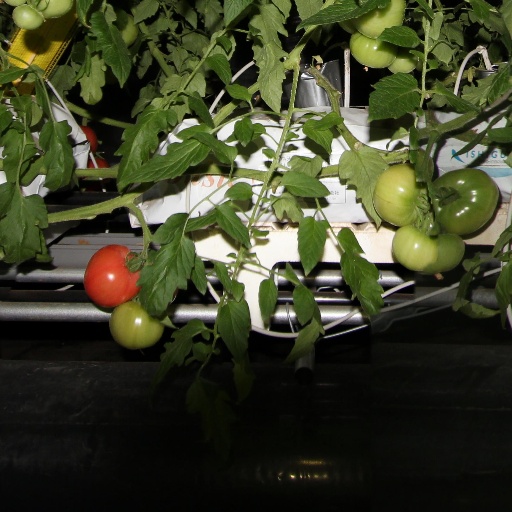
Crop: tomato